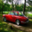
Label: automobile